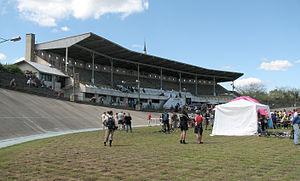
Le Millenáris Sporttelep, est un stade de football, d'athlétisme et un vélodrome de cyclisme sur piste situé à Budapest en Hongrie.